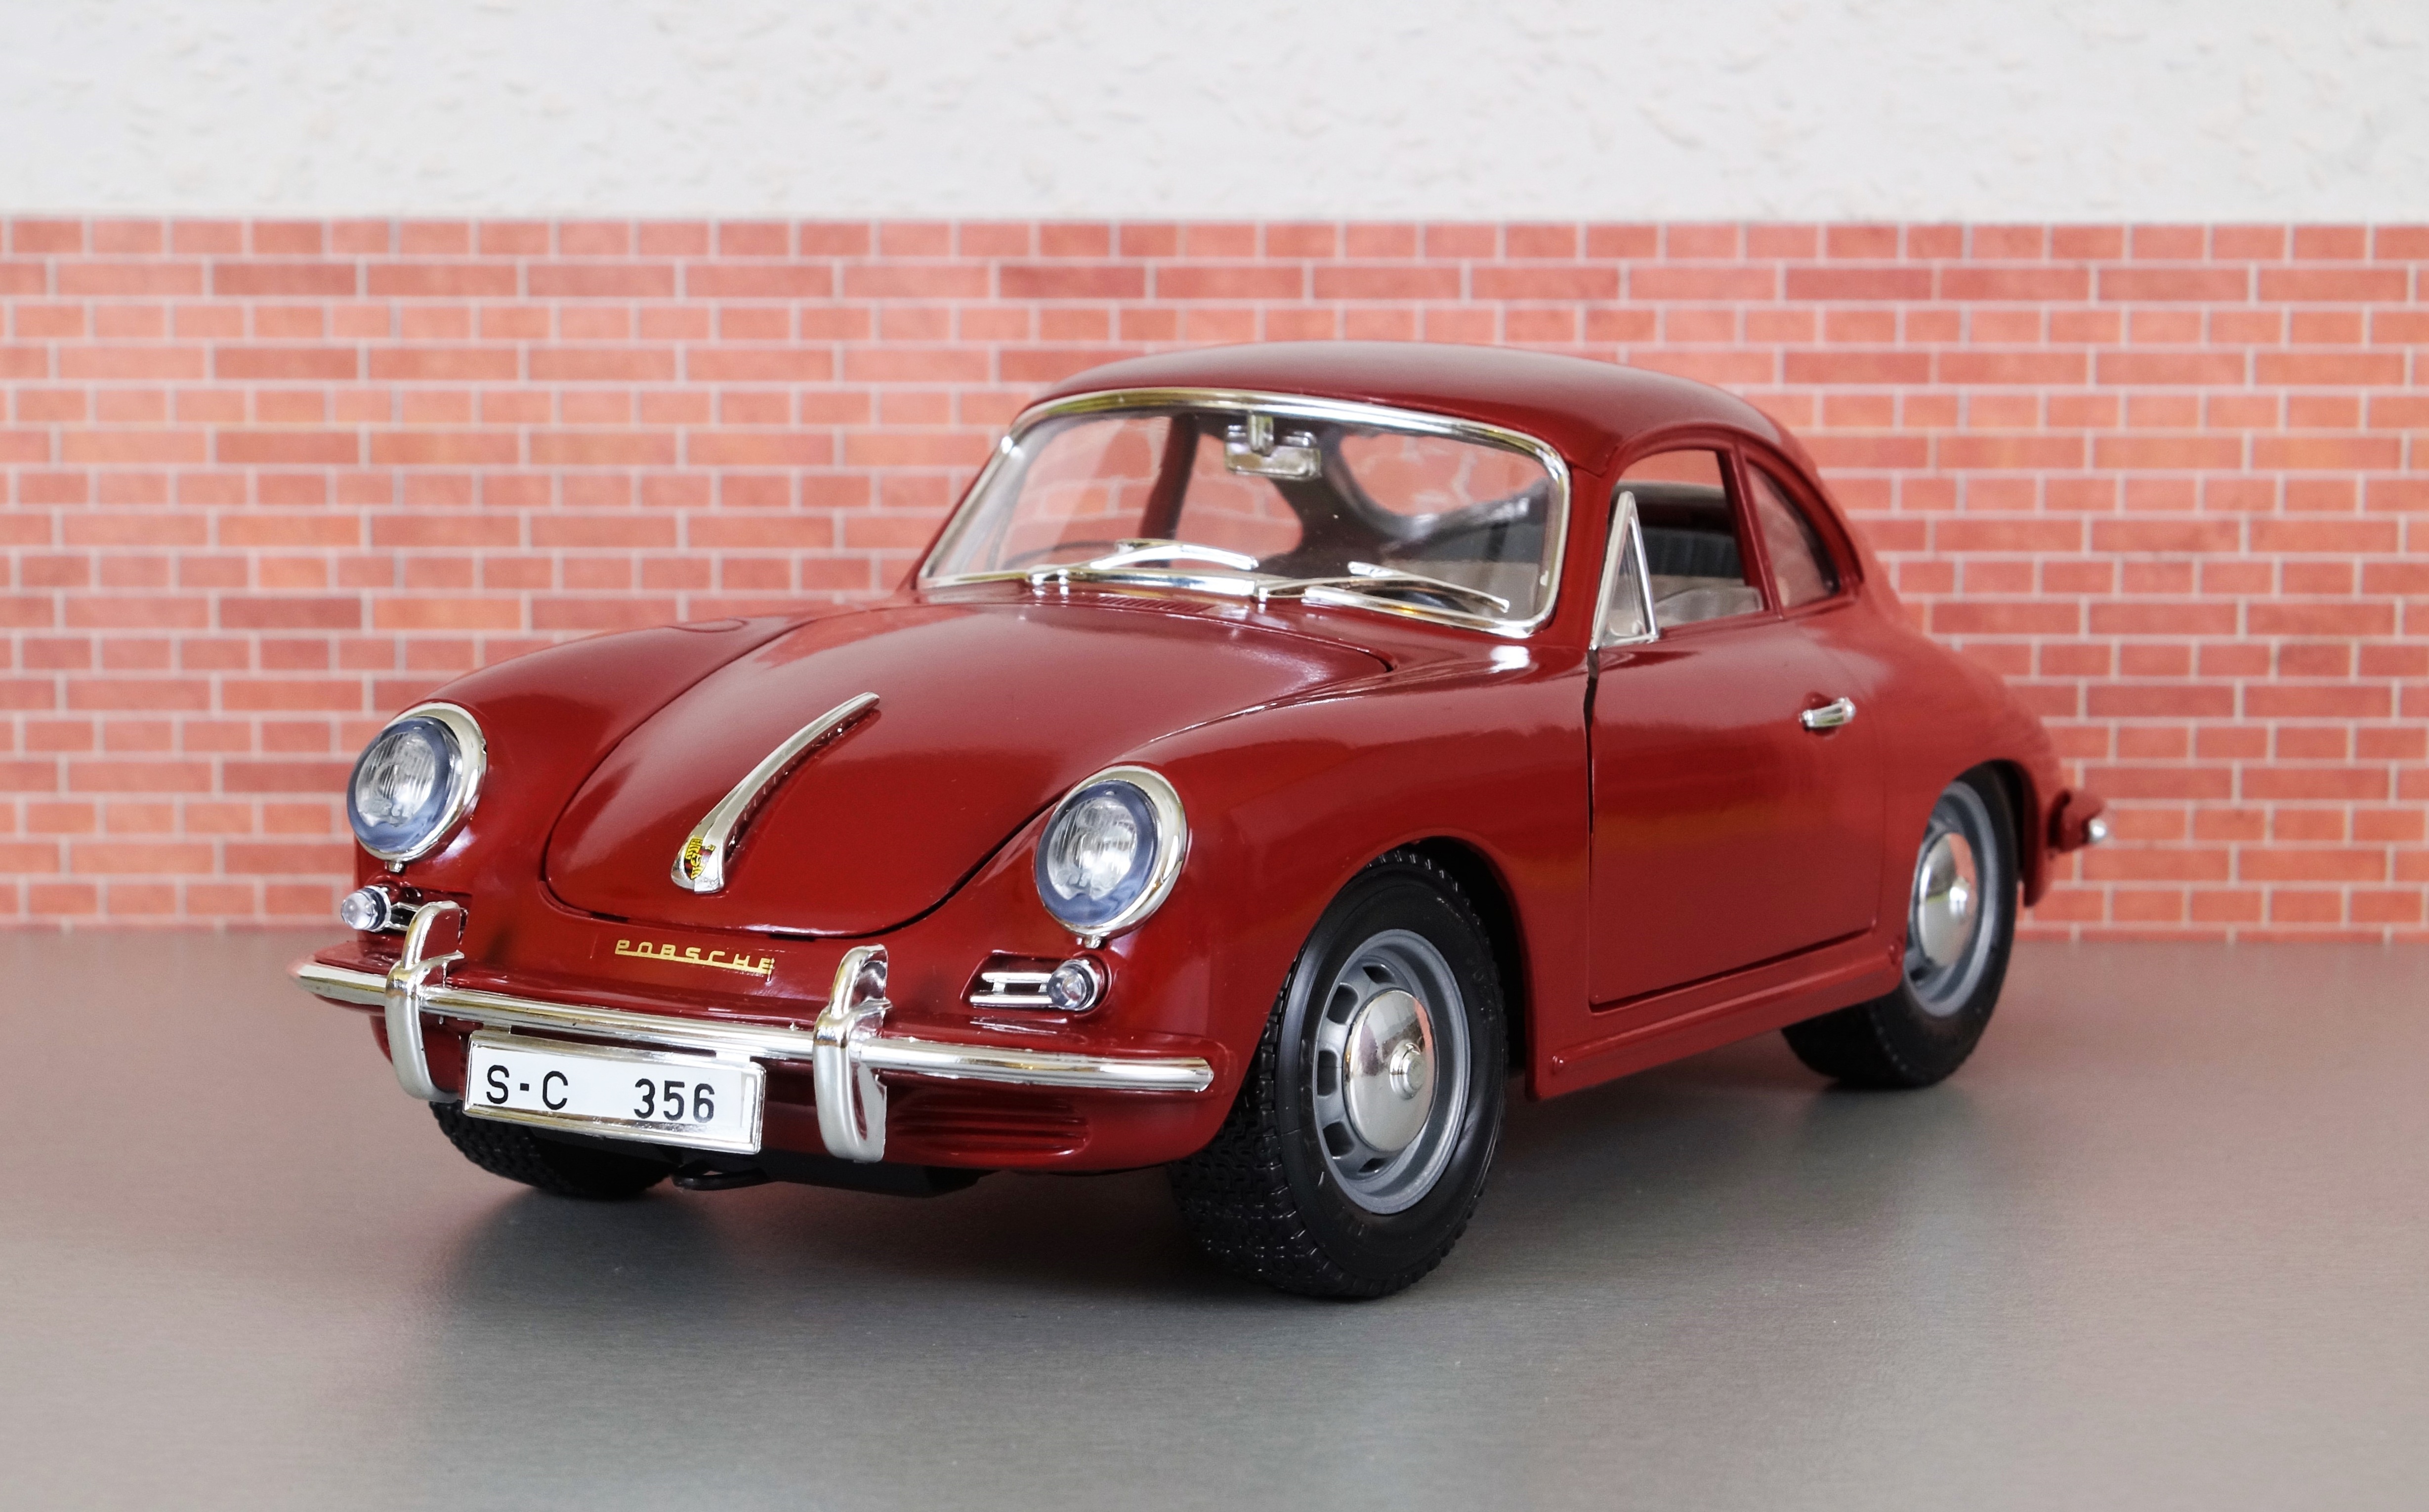
car, model, red, vehicle, auto, classic car, automotive, sports car, supercar, sporty, toys, oldtimer, classic, porsche, antique car, city car, model car, land vehicle, volkswagen beetle, porsche 356, automobile make, automotive exterior, automotive design, subcompact car, porsche 911 classic, porsche 356 1